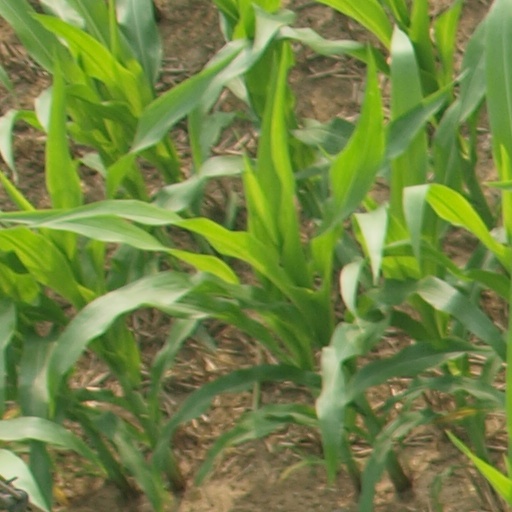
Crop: maize; corn